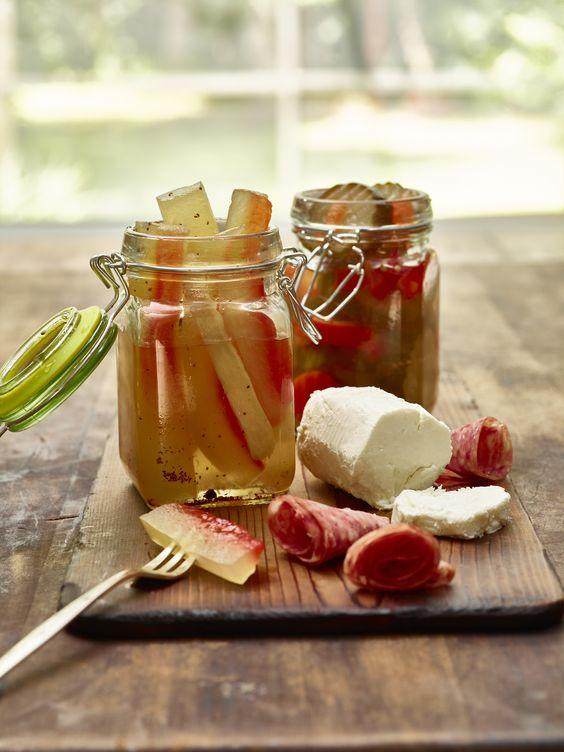
Label: trash